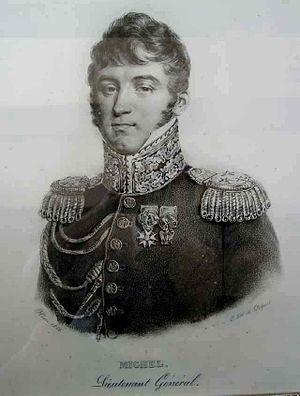
Le 1ᵉʳ régiment de grenadiers à pied de la Garde impériale est un régiment d'élite de la Grande Armée des guerres napoléoniennes. Il fait partie de la Garde impériale et il est l'une des quatre seules véritables unités de la Vieille Garde. Il s'agit du plus ancien régiment d'infanterie de la Grande Armée.
Ce qui suit est l'ordre de bataille des forces militaires en présence lors de la bataille de Montmirail, qui eut lieu le 11 février 1814 lors Campagne de France.
Claude-Étienne Michel, né le 3 octobre 1772 à Pointre dans le Jura et mort le 18 juin 1815 à la bataille de Waterloo, est un général du Premier Empire, fils de Jeanne Françoise Chaiget.